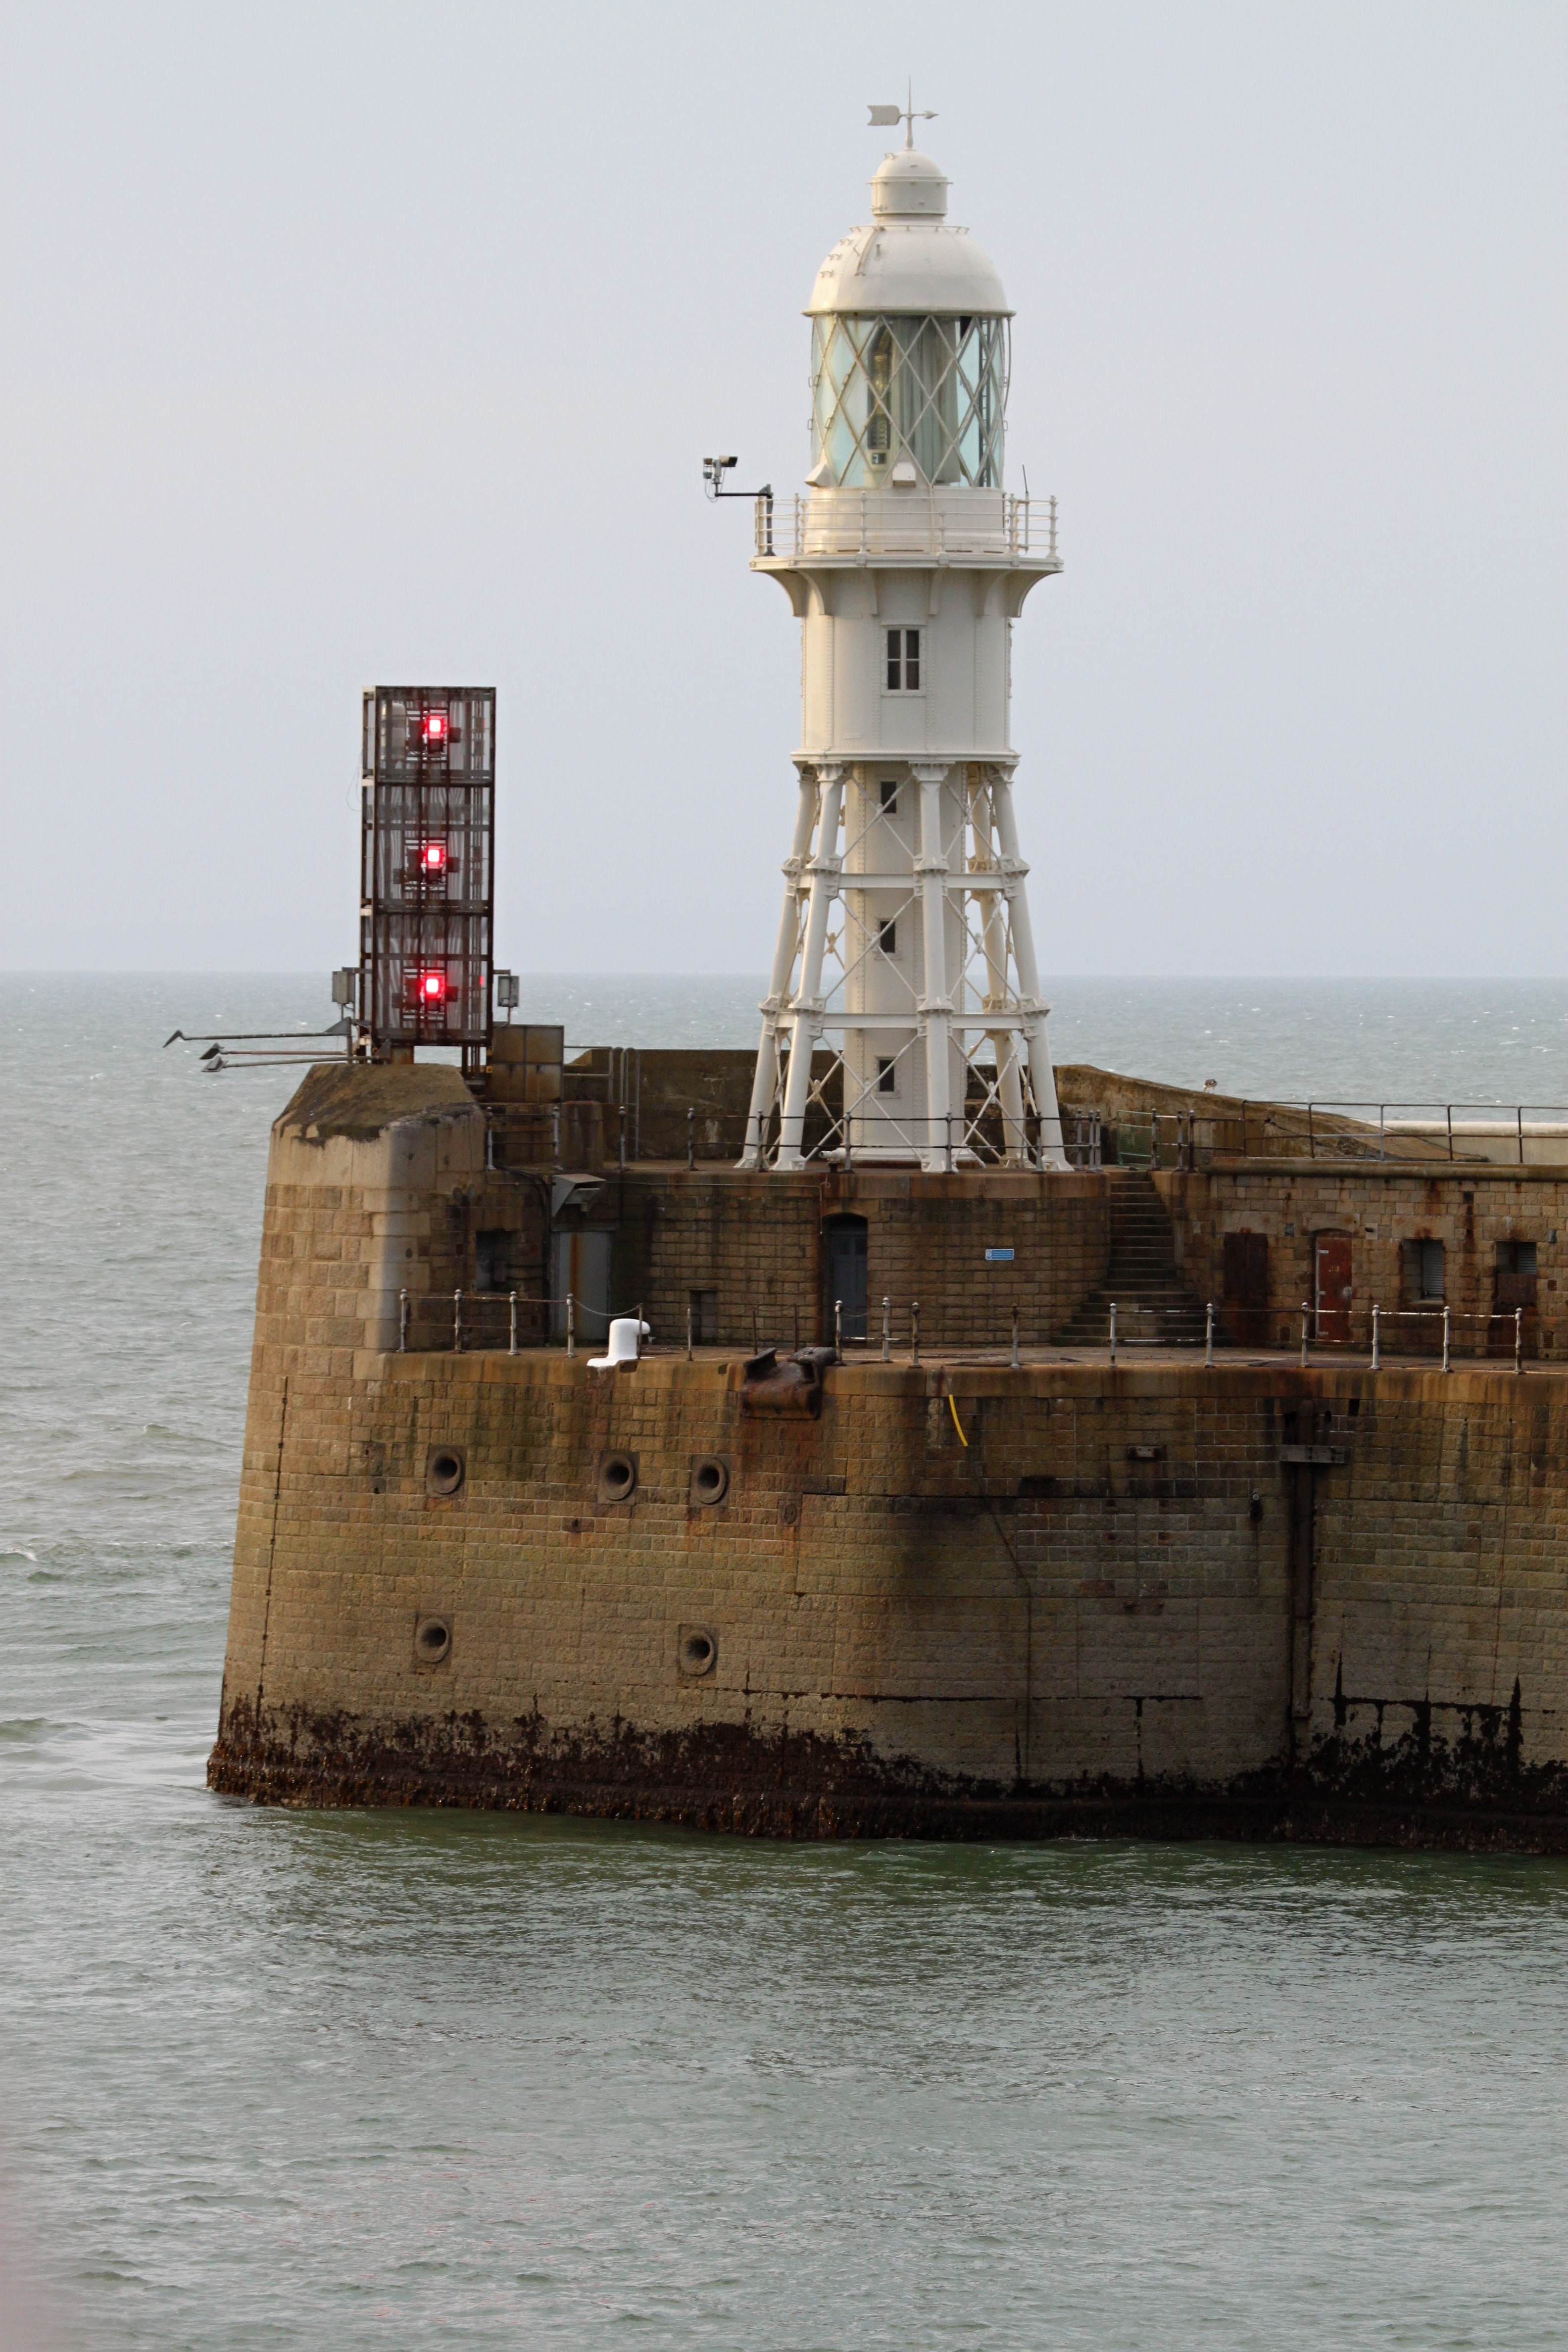
sea, coast, water, ocean, lighthouse, sky, building, pier, ship, vehicle, tower, harbor, port, waterway, channel, tugboat, watercraft, dover, bulk carrier